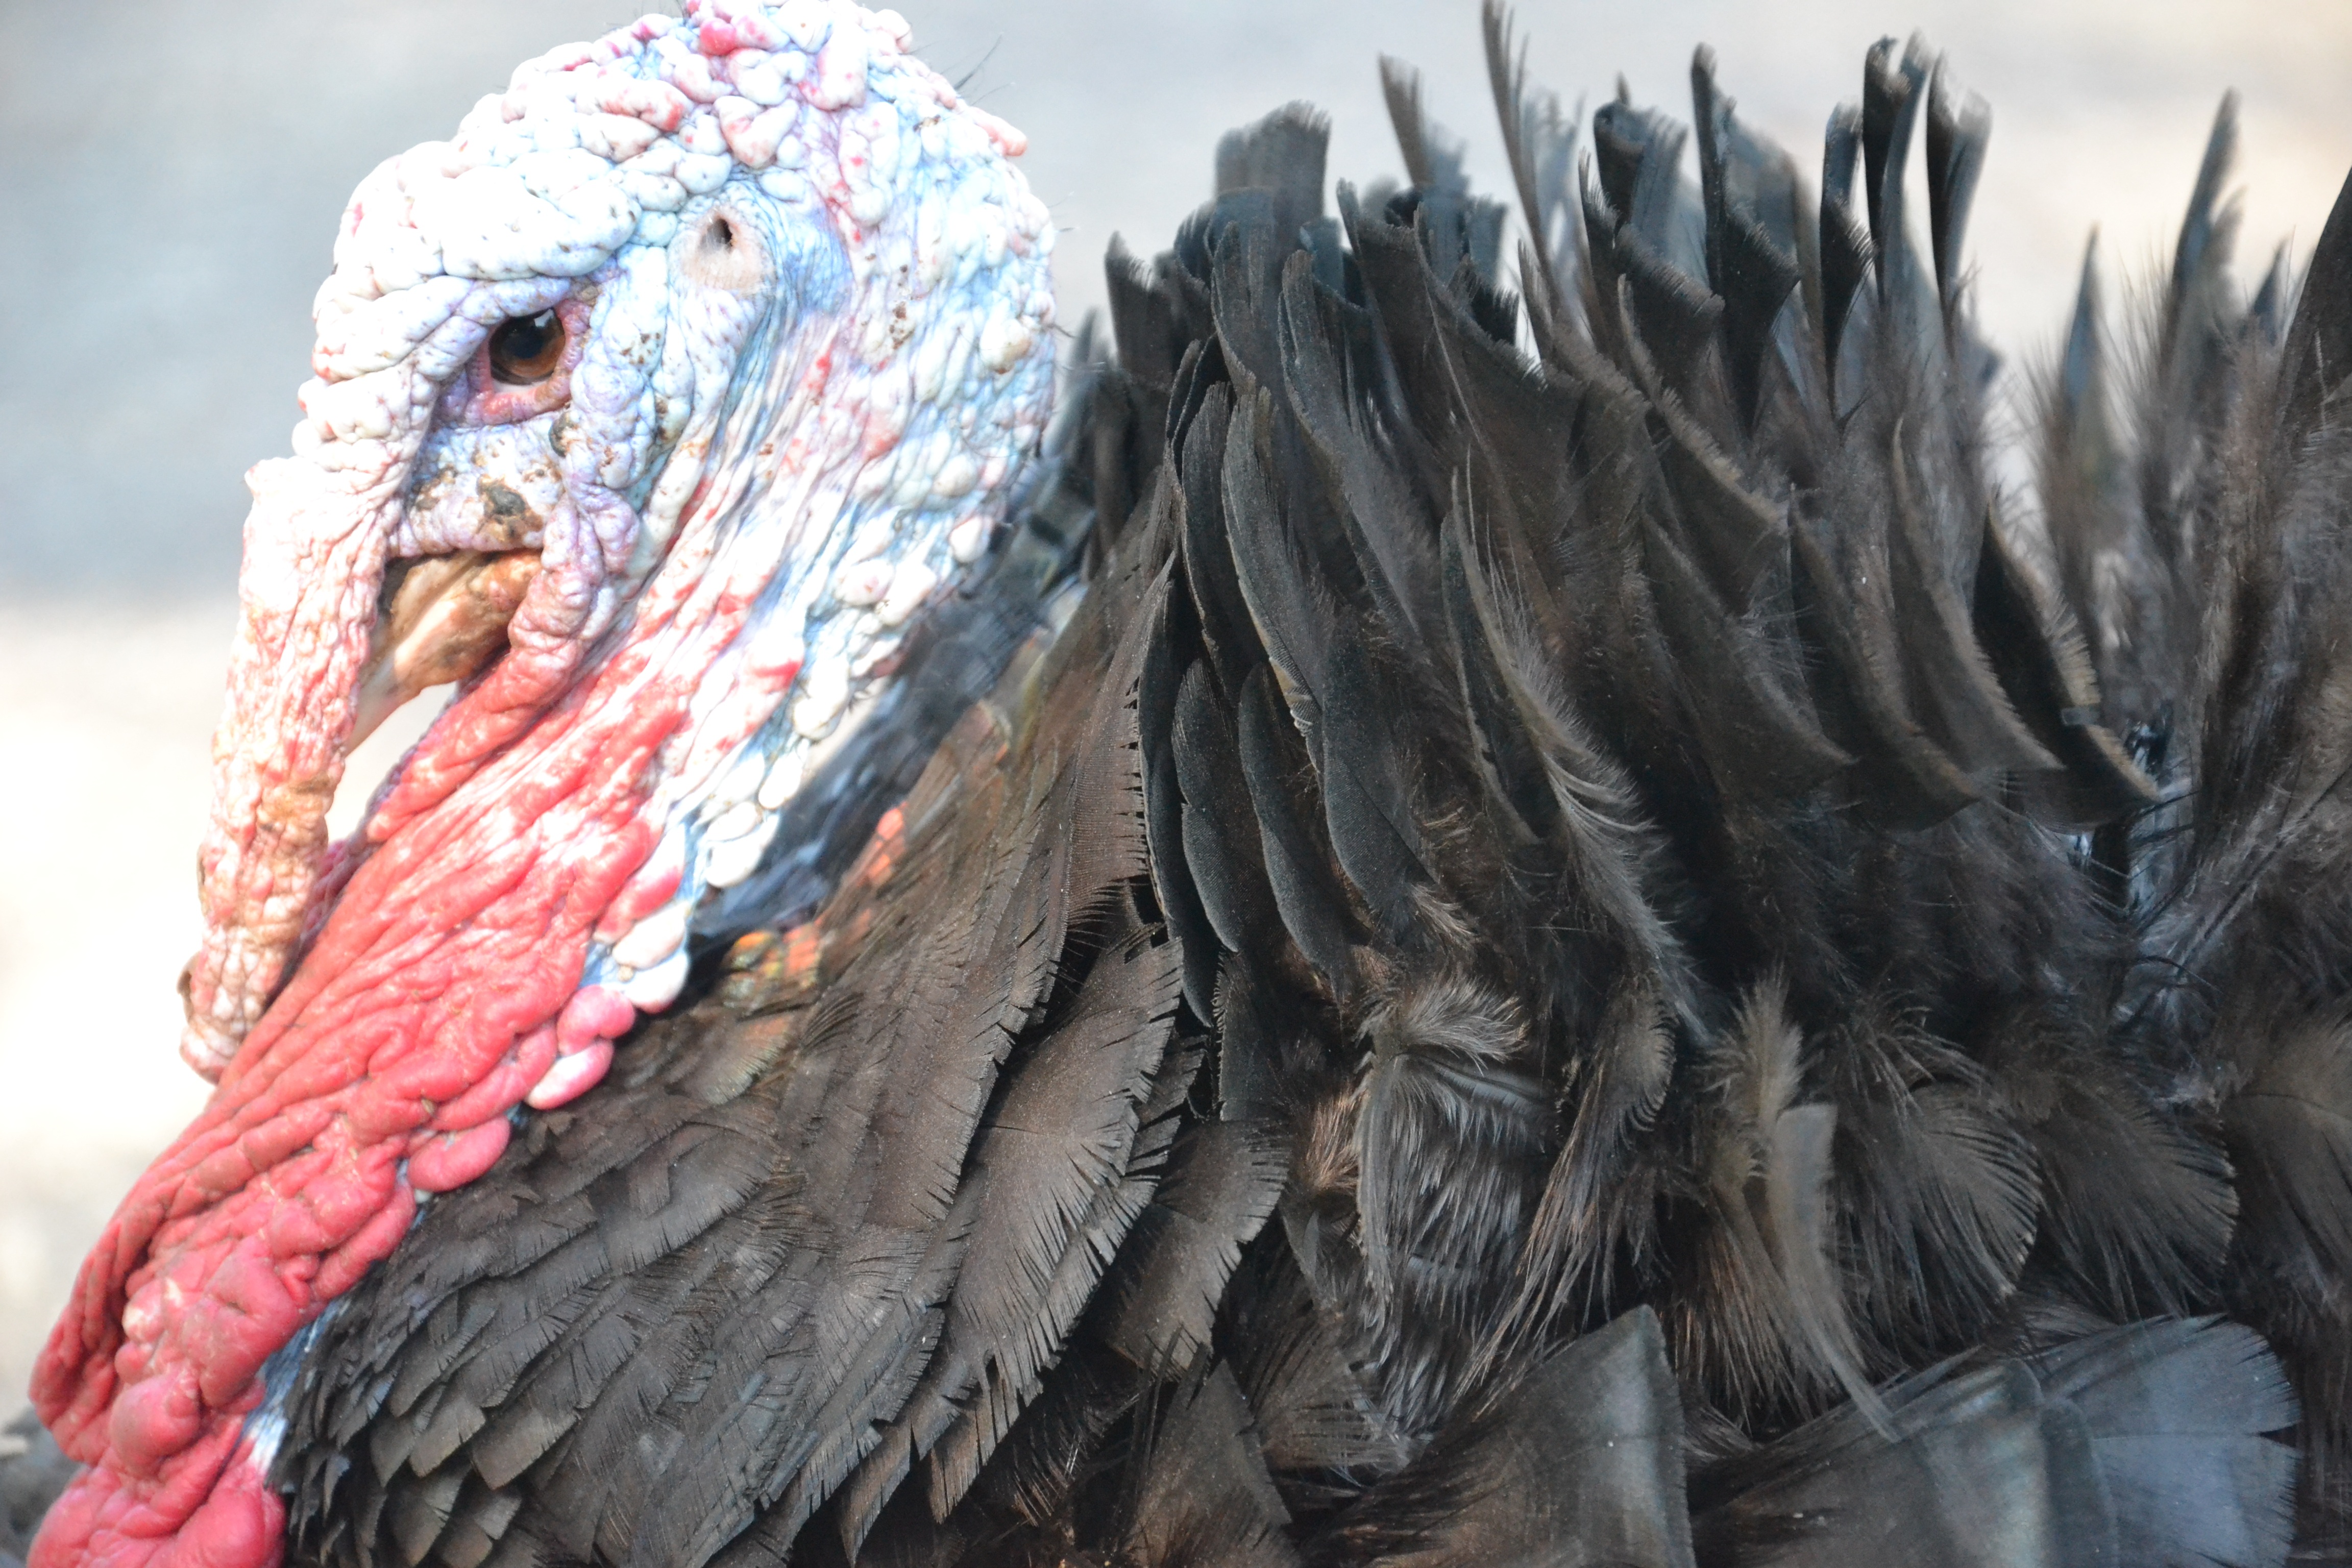
bird, wing, leather, profile, wildlife, wild, rust, portrait, red, beak, color, christmas, meat, jewelry, poultry, birds, sculpture, art, feathers, eye, turkey, head, carving, living nature, thanksgiving day, wrinkles, bombastic